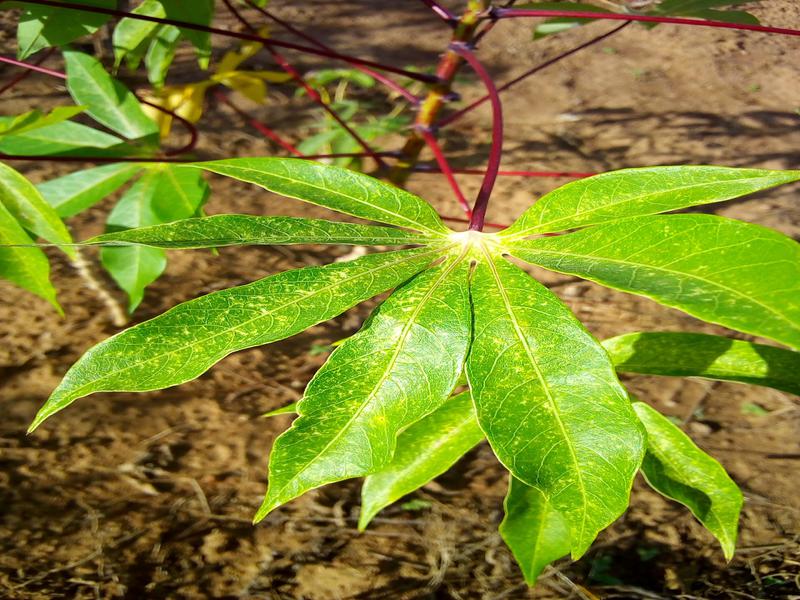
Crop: cassava
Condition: green_mottle